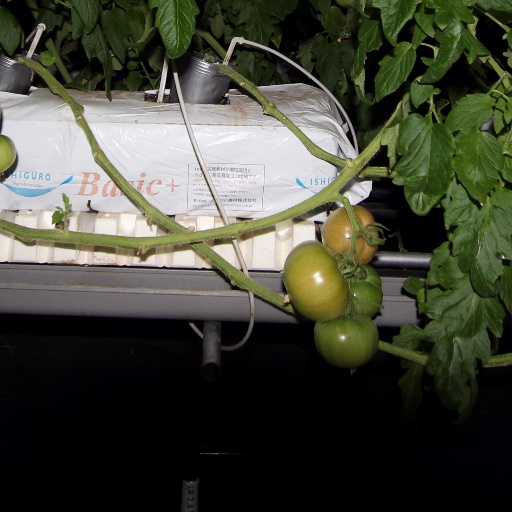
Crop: tomato